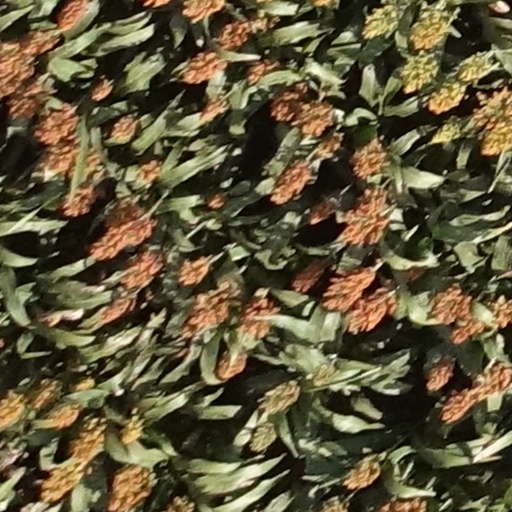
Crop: sorghum